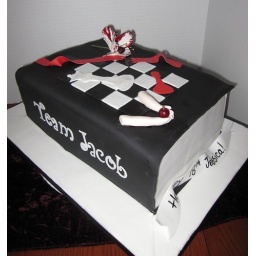
Twilight-themed 18th birthday book cake with elements taken from all four books in series